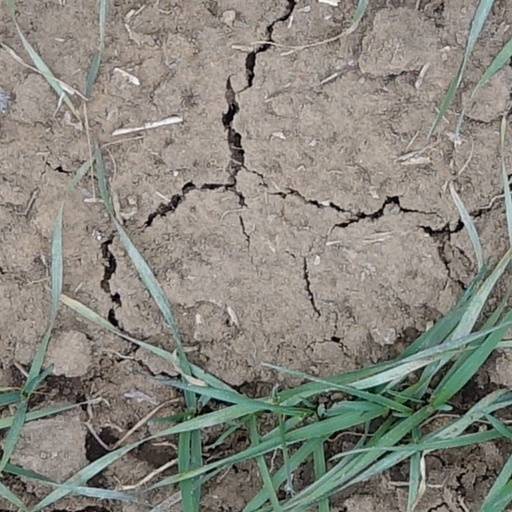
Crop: wheat